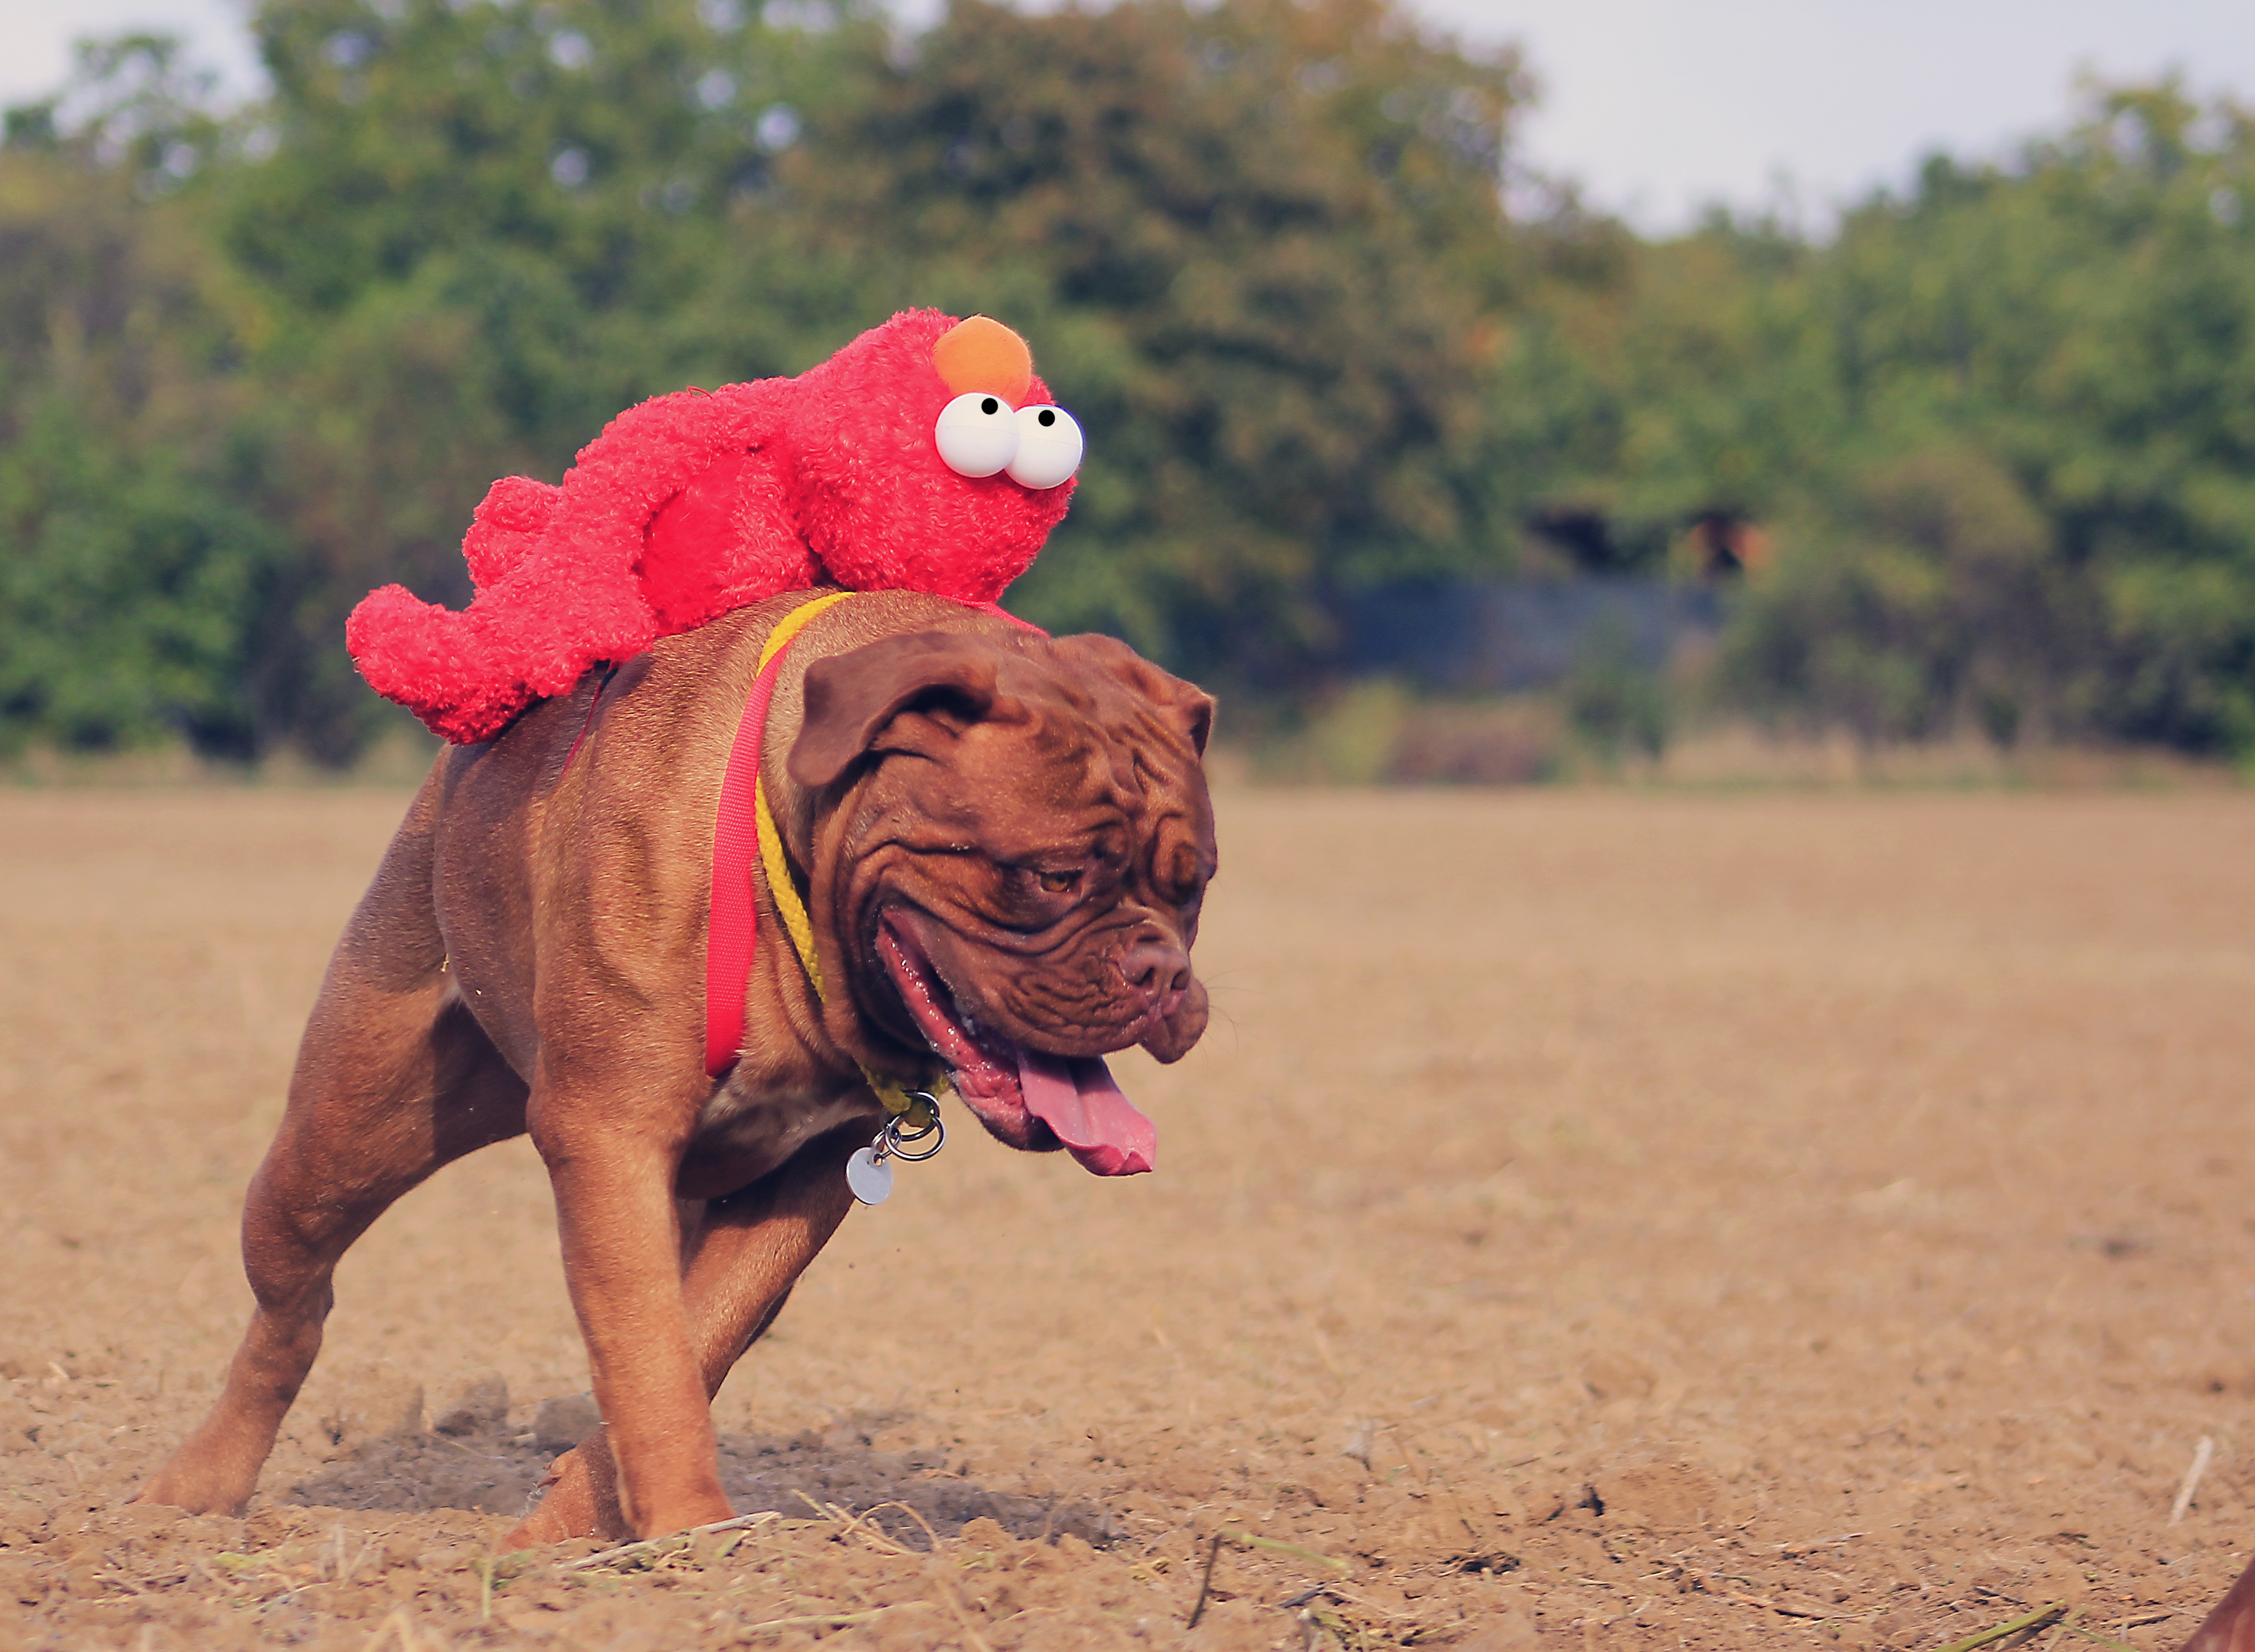
nature, home, puppy, dog, animal, cute, summer, pet, portrait, brown, mammal, mouth, outdoors, sunny, french, background, head, vertebrate, bordeaux, the language of the, mastiffs, mastiff, dog like mammal